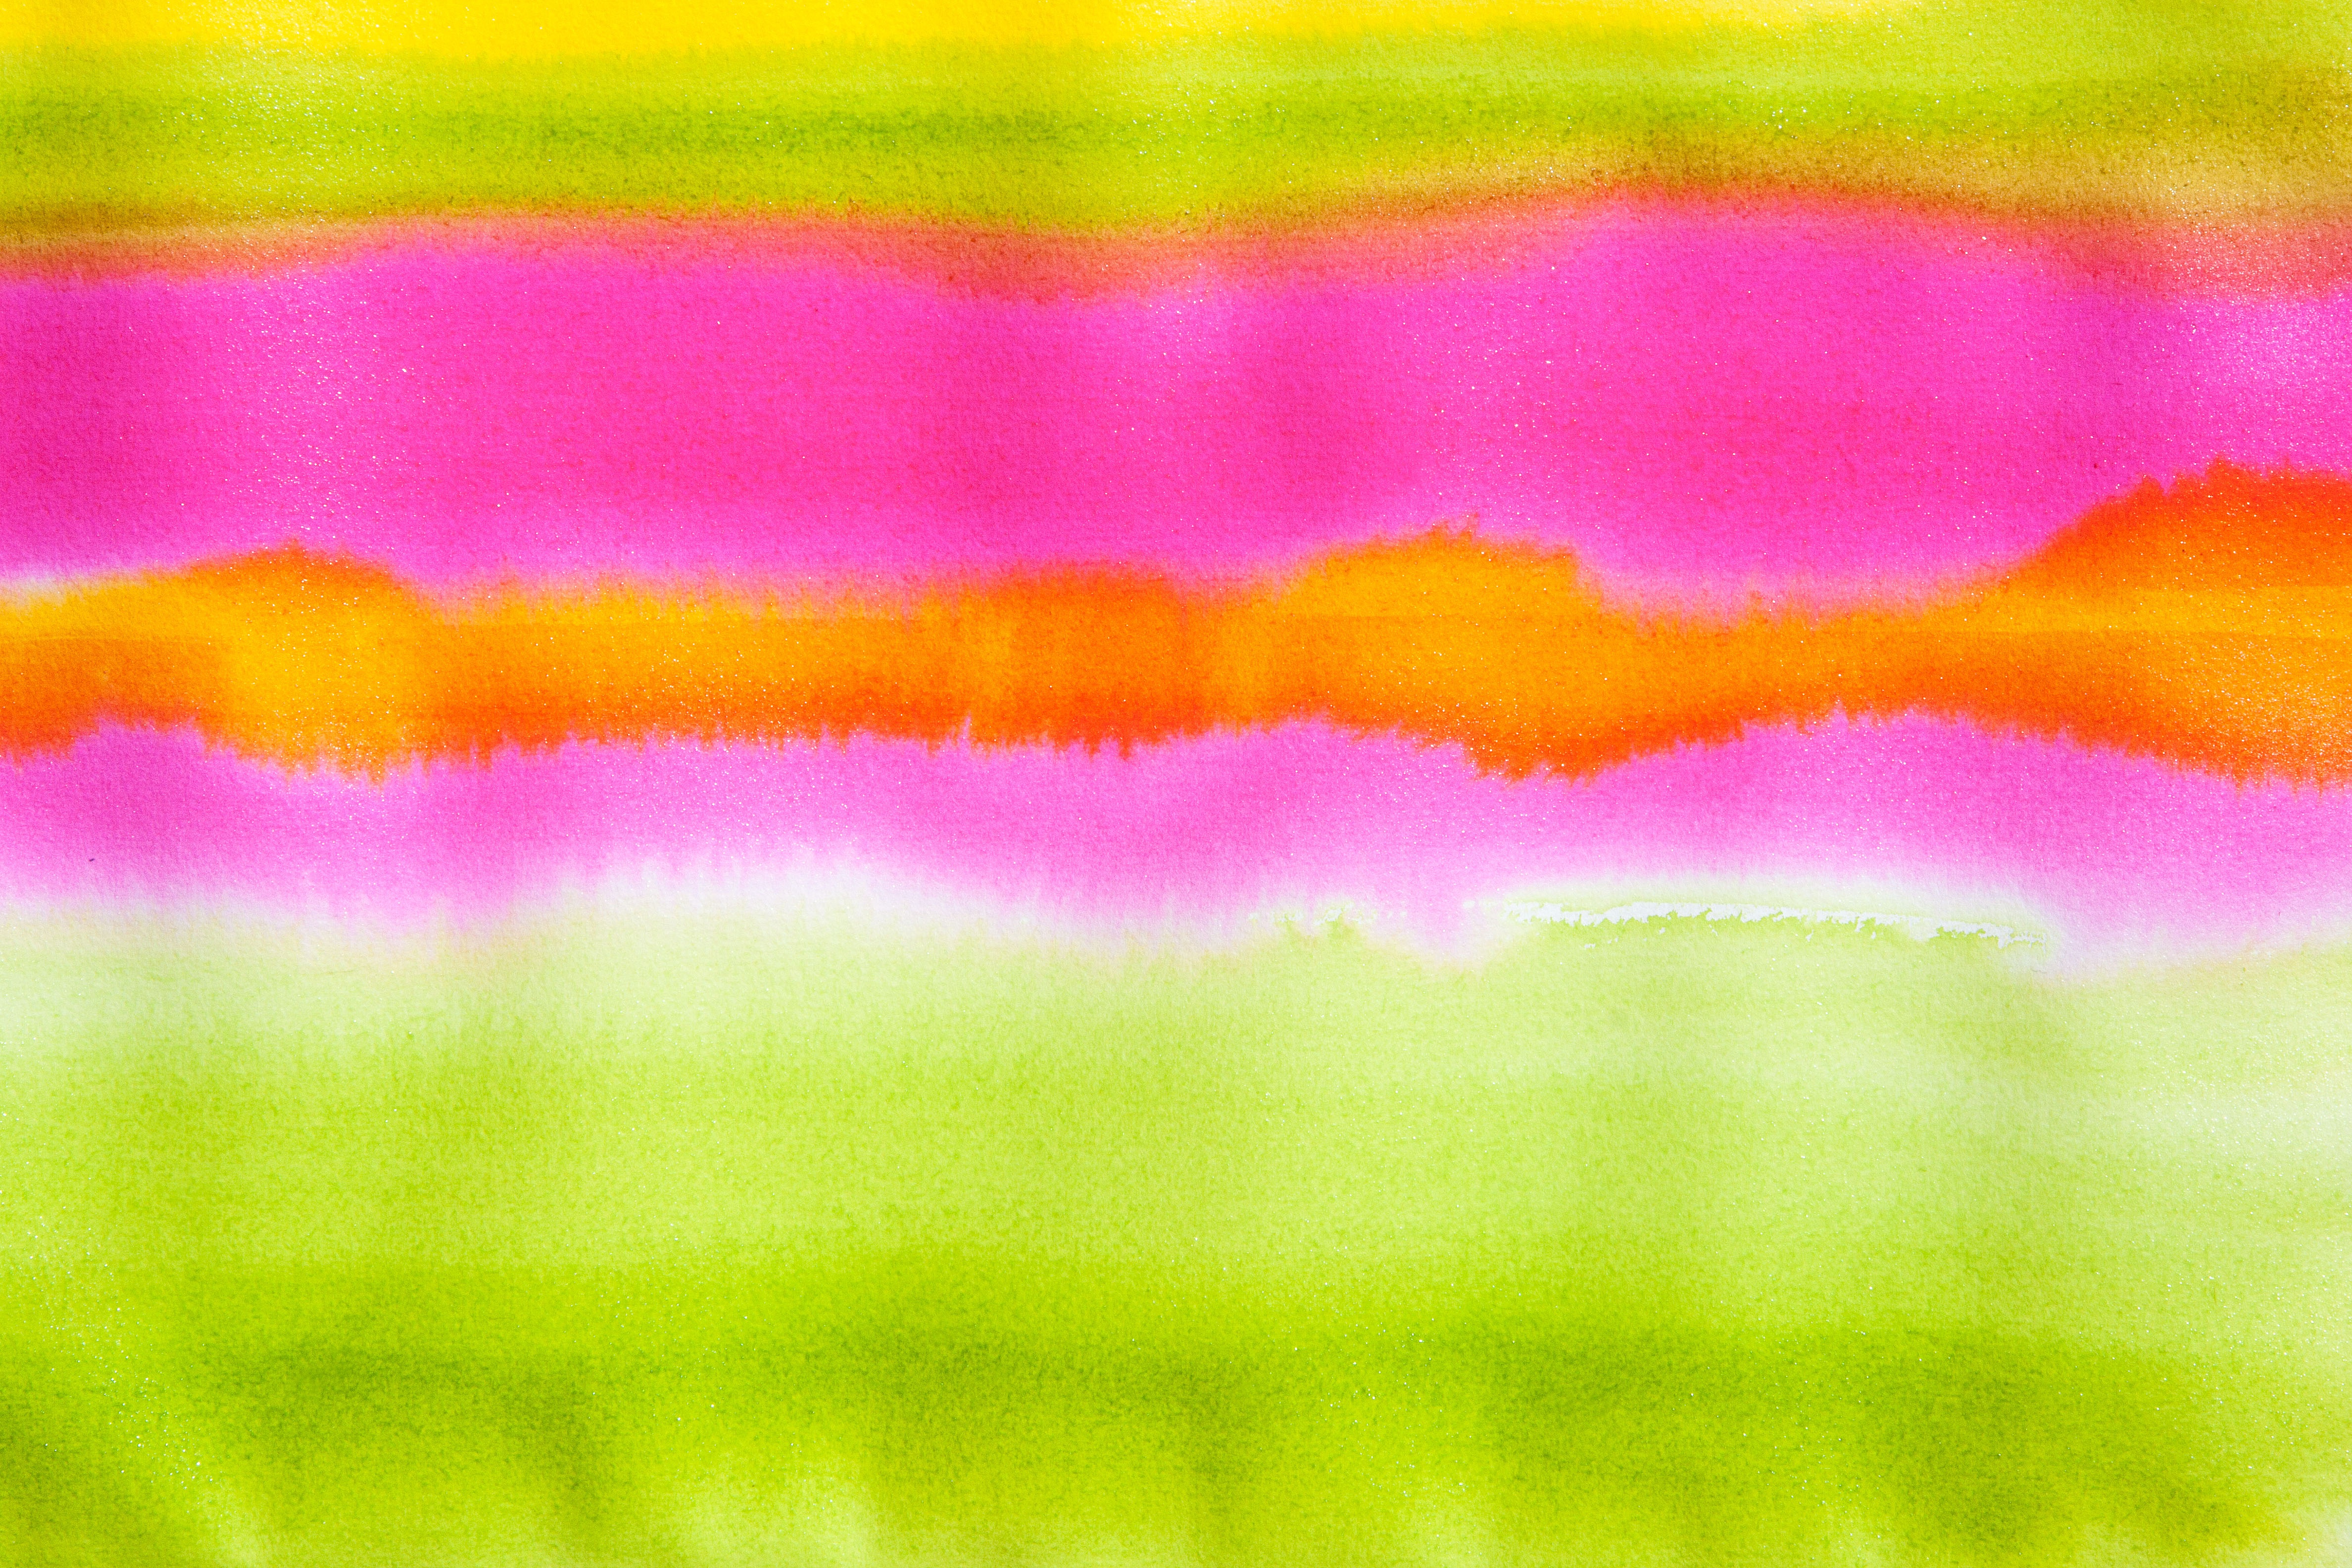
flower, petal, wet, summer, line, green, color, serene, yellow, pink, circle, watercolor, close up, cheerful, rainbow, background, course, image, macro photography, fund, tusche indian ink, painting technique, soluble in water, color sketch, not opaque